Santoni

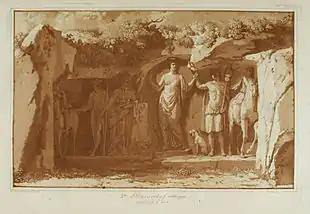
Artistic depiction of the relief from Houel, "Voyage Pittoresque", Vol. III, 1785, table 198

The Santoni were mentioned for the first time by Ignazio Paternò Castello, Prince of Biscari, in his 1781 book, "Viaggio per tutte le antichità della Sicilia" and again a few years later by the French artist Jean-Pierre Houël who provided a description and classicising reconstructions. Houel's images are not accurate and, along with his interpretation of the Santoni as funerary sculptures, they led later scholars to erroneous conclusions. For example, in the picture from Houel at right, the lions which flank the goddess are instead depicted as dogs (encouraging a viewer to identify her as Artemis).